Relazione

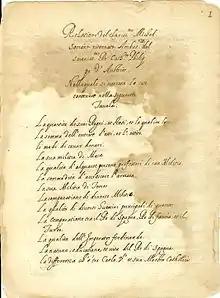
1560 Relazione of Michel Soriano, Ambassador to Philip II of Spain, copy written about 1610

Relazioni (Italian for reports or accounts; "singular" relazione) were the final reports presented by Venetian ambassadors of their service in foreign states. Relazioni contained descriptions of the current political, military, economic, and social conditions of the country visited. Relazioni are important to historians for recording the development of diplomacy in early modern Europe.